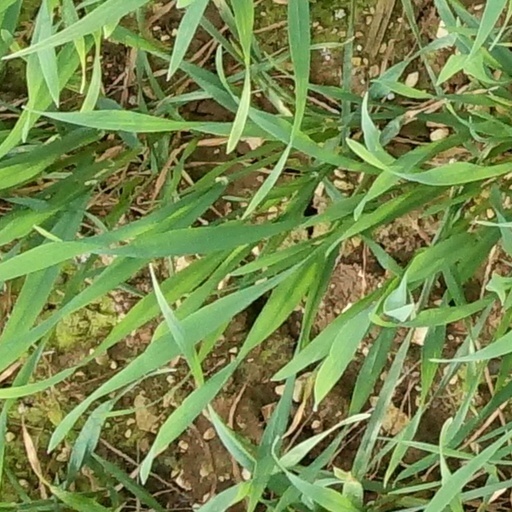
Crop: wheat